Dodge Challenger (2008)

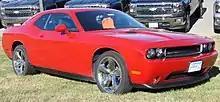
2013 Dodge Challenger R/T

For 2013, a Rallye Redline package is available with Dodge Challenger V6 models. Based on the SXT Plus trim, the Rallye Redline package includes unique exterior accents, Black chrome 20-inch wheels with Redline Red accents, performance suspension and brakes, a 3.06 rear-axle ratio, and available Radar Red Nappa leather interior.